Neonfly

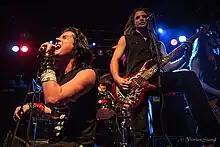

The album quickly attracted the attention of British label Rising Records, who released the album on 29 August 2011. The band’s debut single, "A Gift To Remember", was released alongside their first video. Although received positively, Rising Records later collapse critically hampered the commercial momentum of "Outshine The Sun".